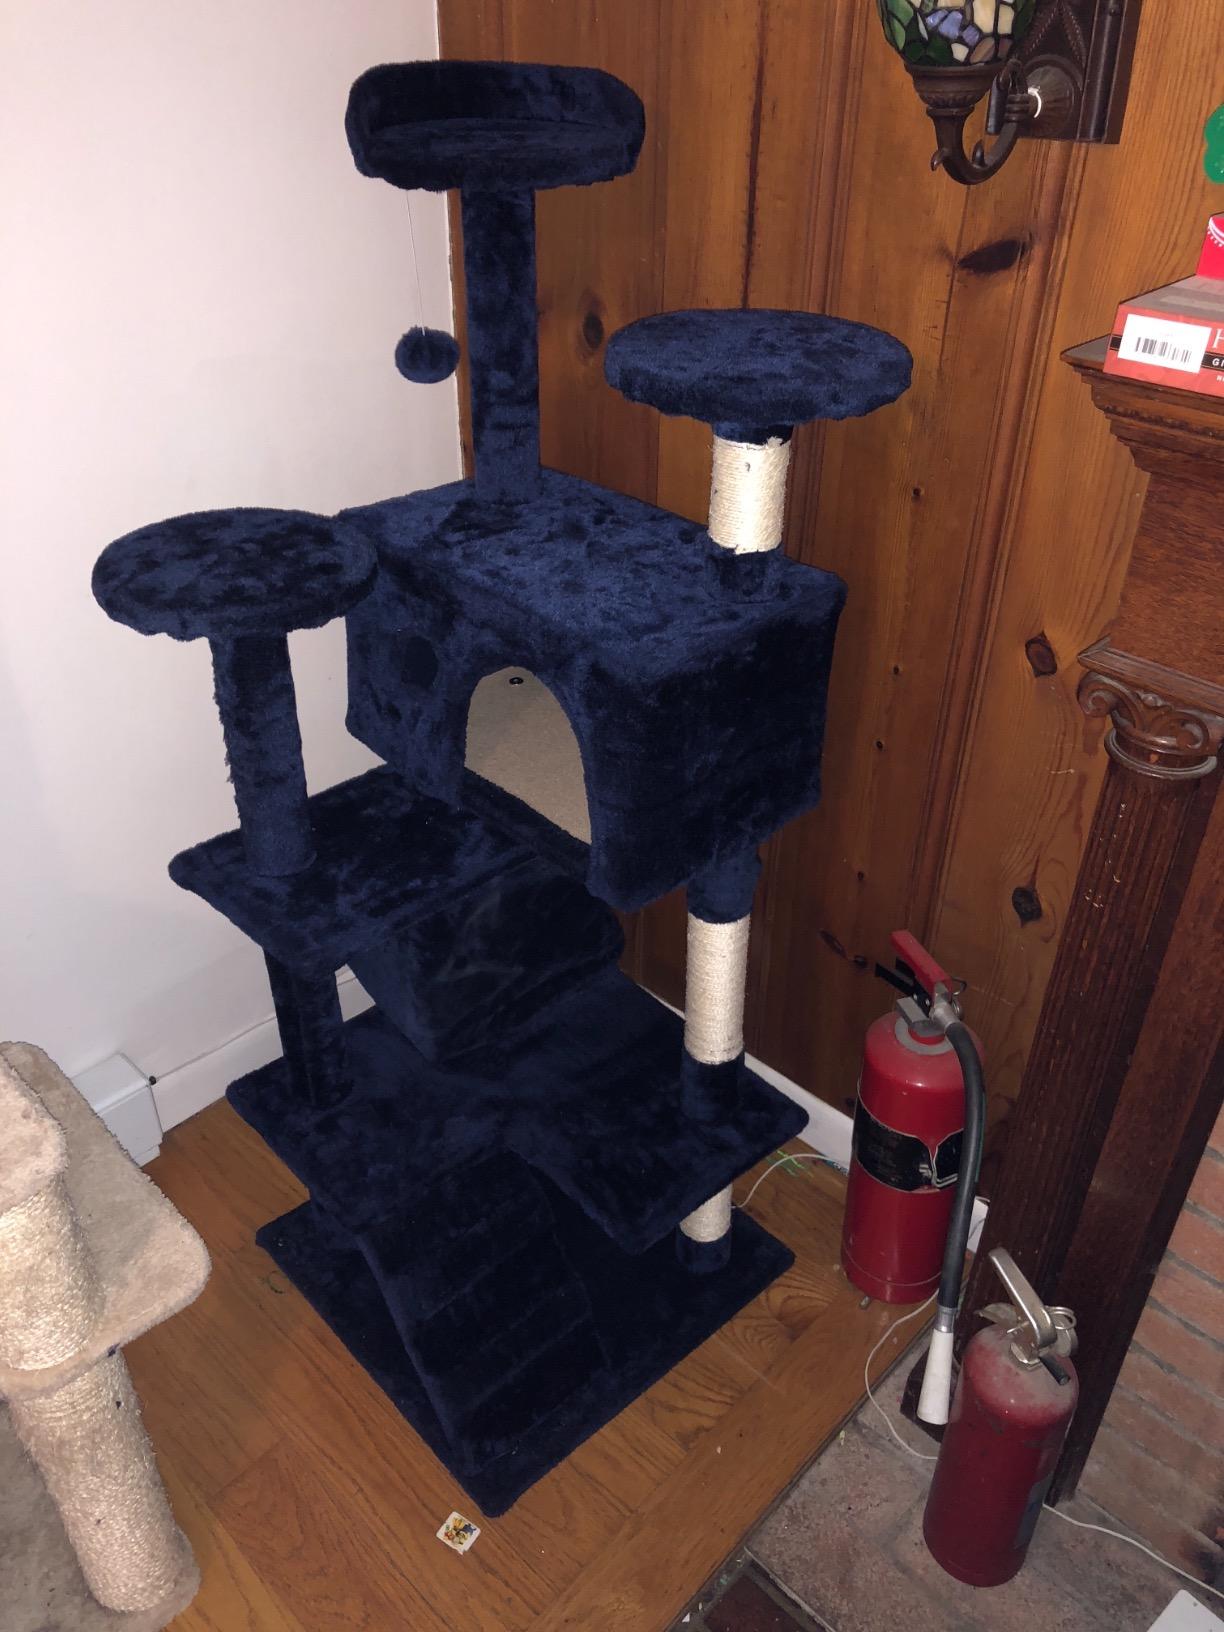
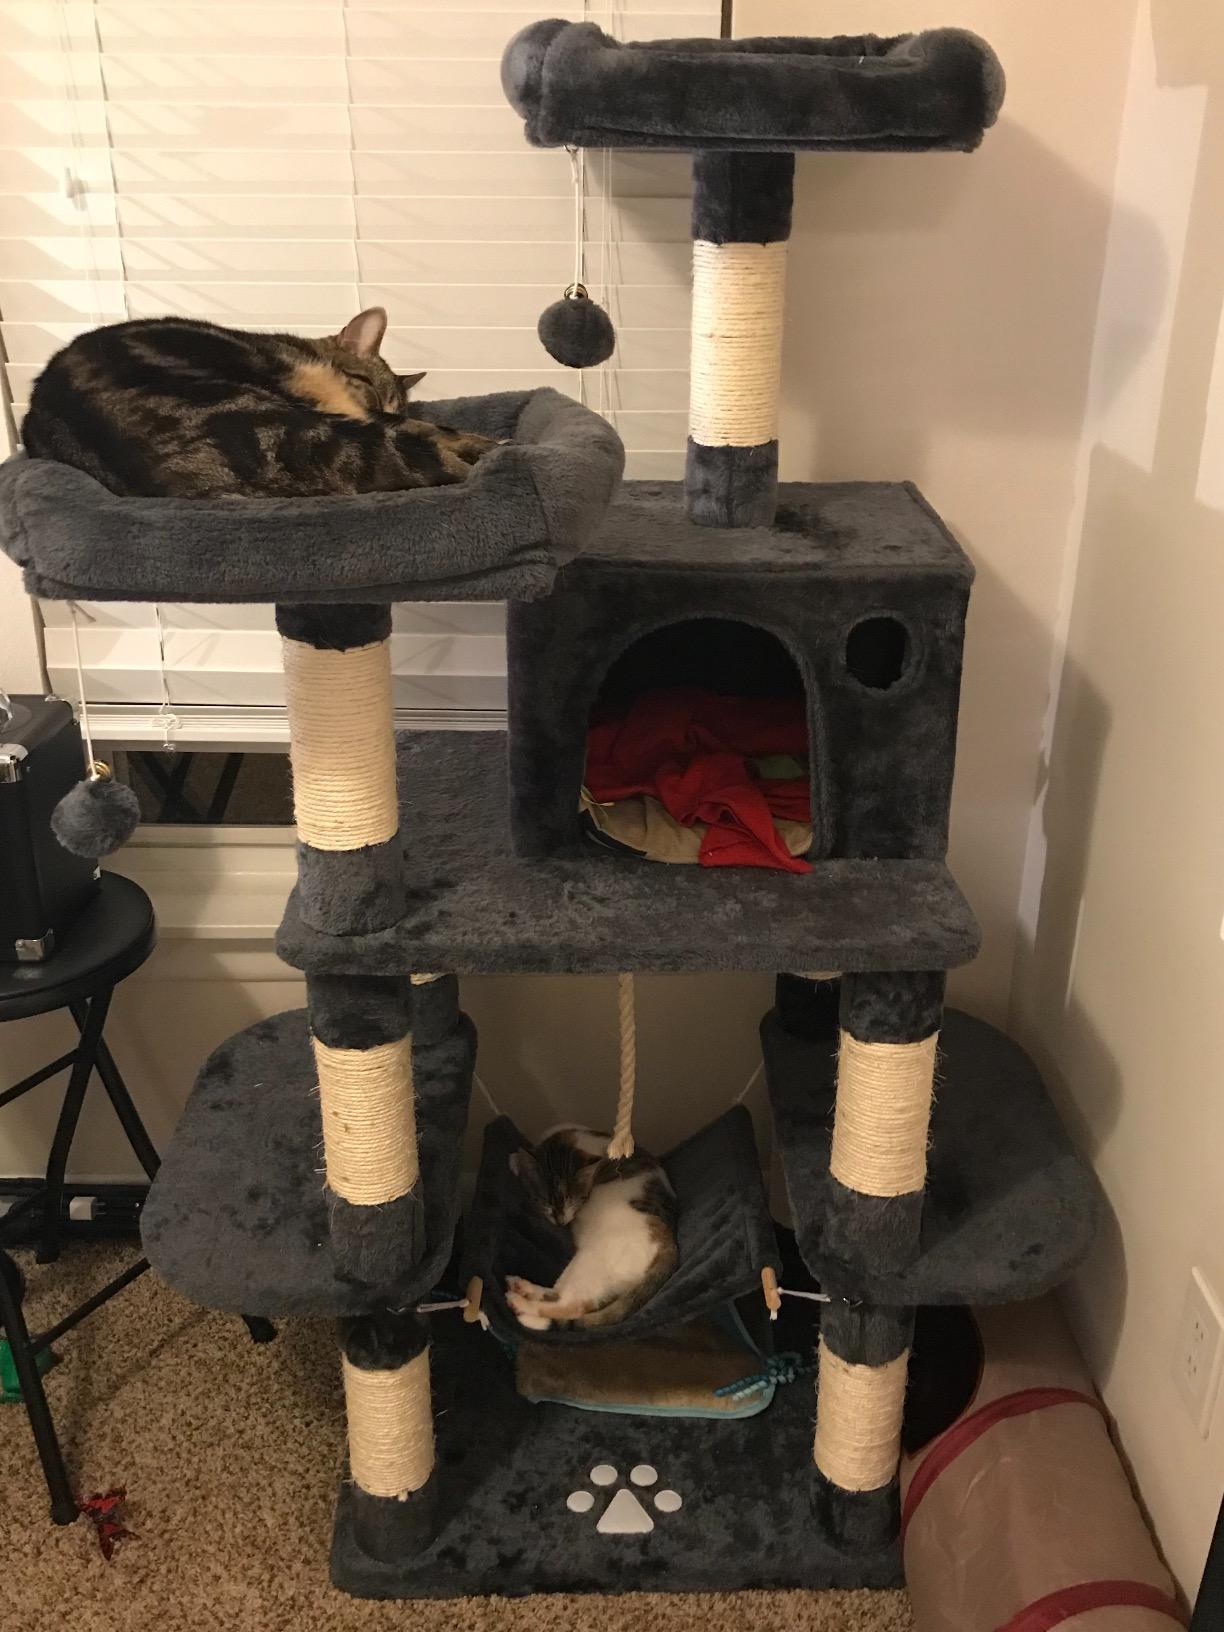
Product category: items_cat tree
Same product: no